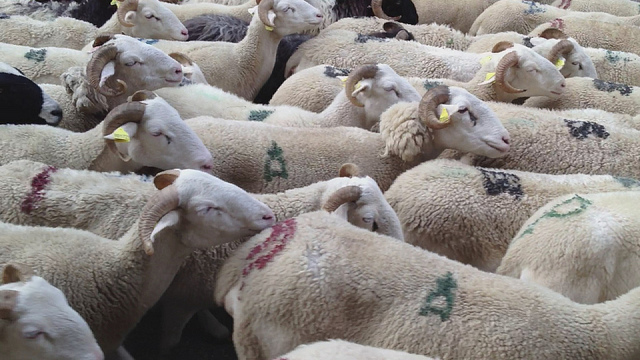
user: Given an image and a question. Answer the question in a short answer. Question: What is the marking on these animals calle? Short Answer:
assistant: brand